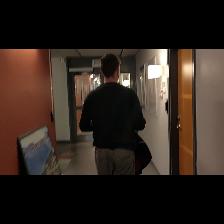
Label: Human